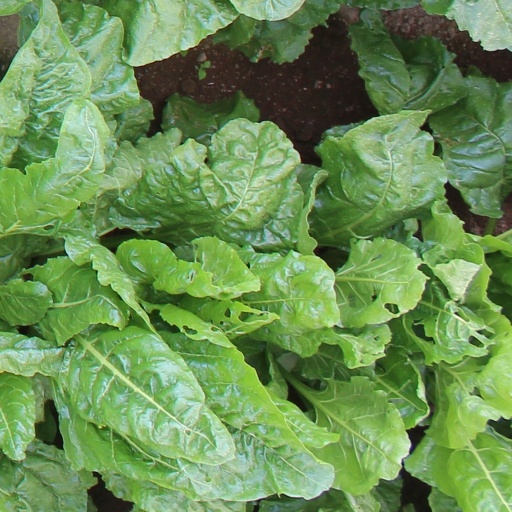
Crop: sugar beet